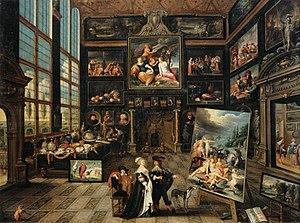
Cornelis de Baellieur est un peintre et un marchand d’art des Pays-Bas méridionaux, baptisé à Anvers le 5 février 1607 et mort dans la même commune le 26 juillet 1671.
Hans Jordaens III, également nommé Hans III Jordaens, est un peintre et un dessinateur des Pays-Bas méridionaux, né en un lieu inconnu entre 1585 et 1605 et inhumé le 15 août 1643 à Anvers.
François L'Hermite du Solier, dit Tristan L'Hermite ou Tristan, né en 1601 au château du Solier près de Janaillat dans la Marche, mort à Paris le 7 septembre 1655, est un gentilhomme et écrivain français. D'abord page dans l'entourage de Henri de Bourbon-Verneuil, fils naturel du roi Henri IV, puis homme d'épée au service de Louis XIII et de son frère Gaston, duc d'Orléans, il est passé à la postérité comme auteur polygraphe — s'étant illustré comme poète, dramaturge et romancier.